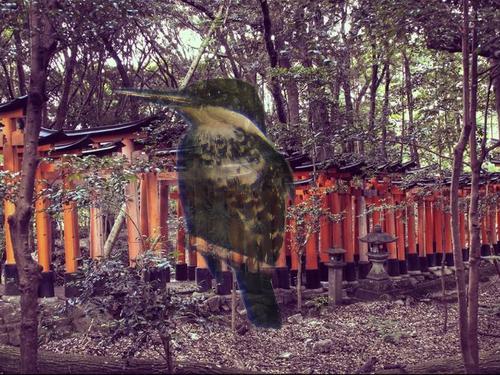
Bird species: Green_Kingfisher
Bird type: landbird
Background: land